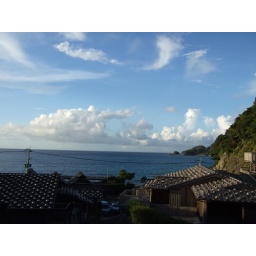
strange clouds in the sky